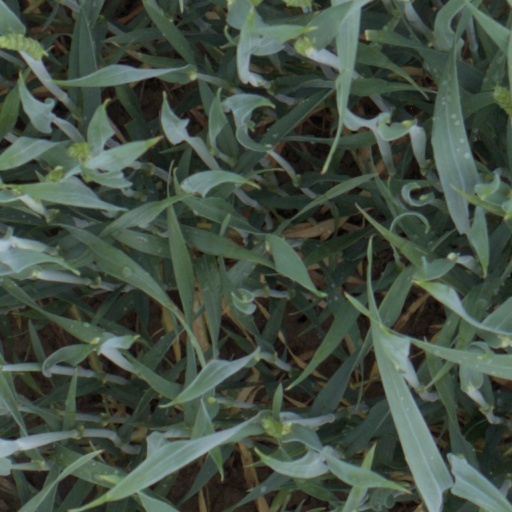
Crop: wheat